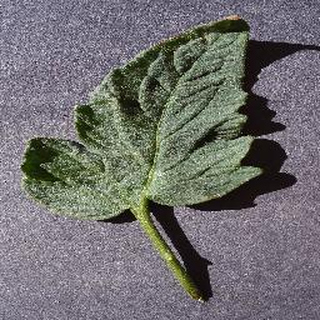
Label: healthy_tomato